Fernand Gambiez

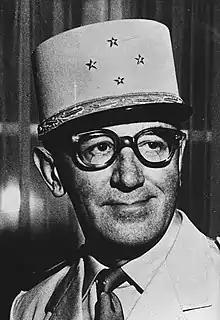

Fernand Gambiez (27 February 1903 – 29 March 1989) was a French Army general and military historian who fought in World War II, the First Indochina War and the Algerian War. During the Algerian War, Gambiez was commander-in-chief of the French Army in Algeria.